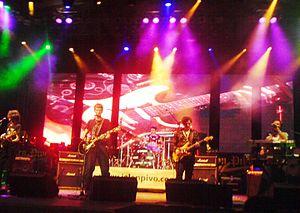
PGP-RTS est un label de musique serbe créé en 1997 ; il est basé à Belgrade. Il est le successeur du label PGP-RTB.